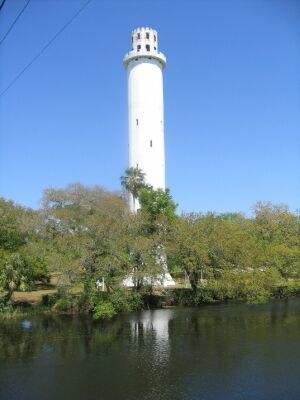
Tampa est une ville américaine, siège du comté de Hillsborough sur la côte occidentale de l'État de Floride. Elle se situe à environ 300 km au nord-ouest de Miami, sur la baie de Tampa. Découverte au début du XVIᵉ siècle par les Espagnols, la ville est fondée autour du fort Brooke et connaît un véritable essor après la découverte du phosphate en 1883.